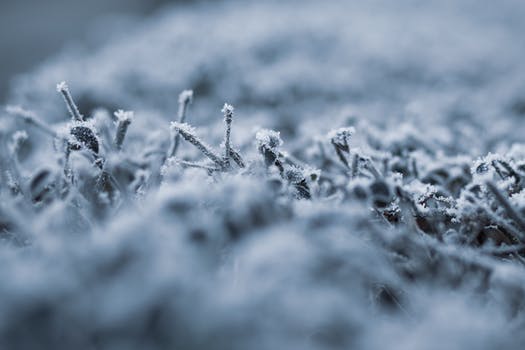
Label: No Watermark